CelebAir

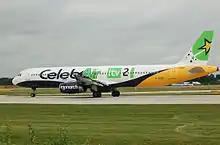
The CelebAir Airbus A321 at Manchester Airport.

For the show, Monarch Airlines repainted one of its Airbus A321 aircraft, registration G-OZBI, with the "CelebAir" logo along with a new tail fin design. The aircraft was used for the majority of "CelebAir" flights although the celebrities additionally worked on normal Monarch branded aircraft.